St Pinnock

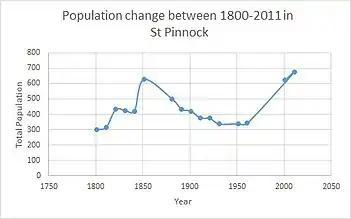

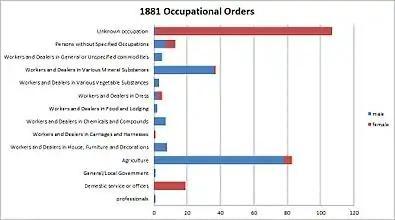
1881 Occupational Structure

The 1881 occupational structure of St Pinnock, according to statistics gathered from Vision of Britain, shows that agriculture was the largest occupation taken up by men, followed by work in mineral substances (there was a lead and silver mine called Herod's Foot). The majority of women in 1881 worked in domestic services or offices.